The Hidden Cameras

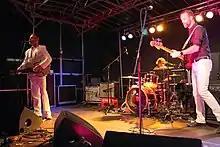
Manufaktur Schorndorf, Germany 2018

"Home on Native Land" released on Outside Music was written and recorded over 10 years by Gibb with friends and bandmates, including Rufus Wainwright, Feist, Neil Tennant, Bahamas, Ron Sexsmith and Mary Margaret O’Hara.